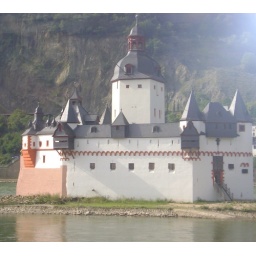
this castle is built in the middle of the rhine river it is supposed to look like a ship